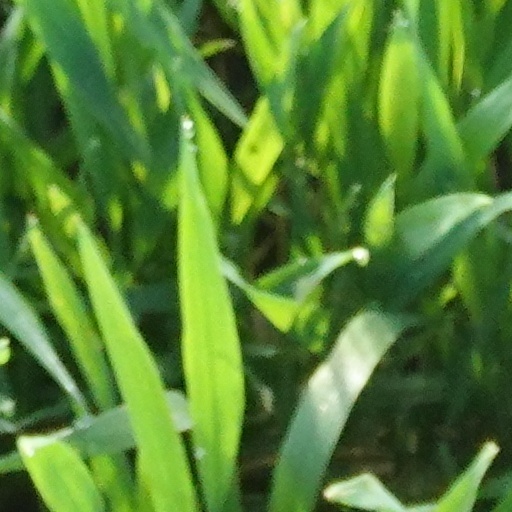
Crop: wheat